Bloom's taxonomy

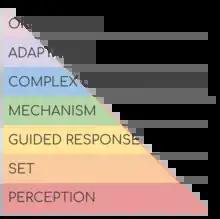
A scaffolding hierarchy of the psychomotor domain related to learning

Skills in the psychomotor domain describe the ability to physically manipulate tools or instruments, such as using a hand or a hammer. Objectives in this domain often focus on the development and change of physical skills or behavior.